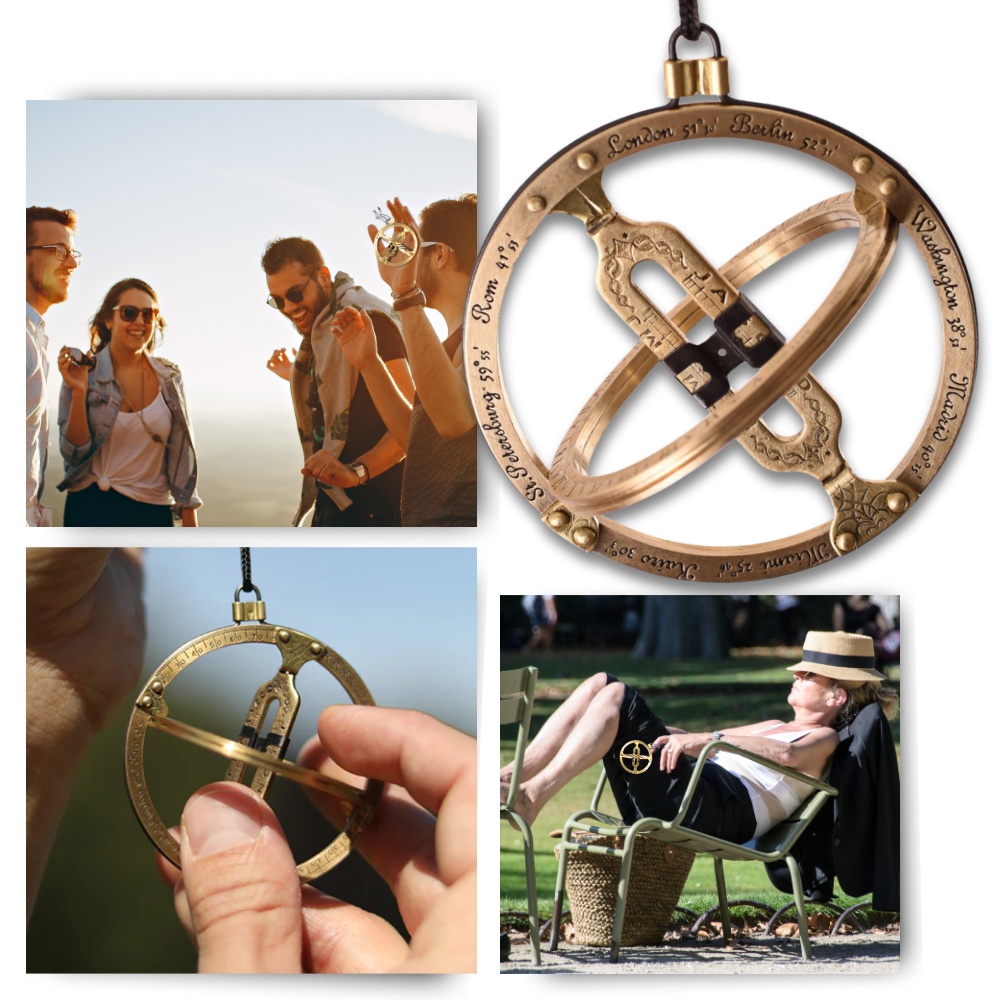
Cadran solaire de poche de précision
Brand: Alpha Outpost
Précision solaire Conception historique Un savoir-faire d'expert Taille compacte Utilisation polyvalente Découvrez l'élégance et la précision du cadran solaire de poche à précision solaire, une pièce intemporelle fabriquée par des maîtres horlogers en Autriche. Ce cadran solaire exquis indique l'heure solaire exacte partout dans le monde, incarnant un mélange parfait d'artisanat traditionnel et de fonctionnalité moderne. Un chronométrage précis partout Le cadran solaire de poche à précision solaire tire parti de la puissance intemporelle du soleil pour fournir des lectures de l'heure extrêmement précises. Il a une marge de précision impressionnante de plus de +/- 10 minutes . Cette précision remarquable est obtenue grâce à une conception qui reflète les anciens calculs astronomiques. Cela permet au cadran solaire d'indiquer l'heure solaire réelle partout dans le monde. C'est un outil indispensable pour ceux qui apprécient le mélange harmonieux des éléments naturels et de la précision technologique. Que vous naviguiez dans un paysage reculé ou que vous appréciiez simplement le passage du temps par un après-midi ensoleillé, ce cadran solaire vous permet d'être toujours en phase avec les rythmes solaires. Historiquement parfait aujourd'hui S'inspirant du cadran solaire universel à anneau équinoxial exposé à l'Observatoire royal de Greenwich, le cadran solaire de poche à précision solaire est un chef-d'œuvre d'élégance historique et de fonctionnalité moderne. Son design rend hommage aux anciens dispositifs de mesure du temps, apportant une touche de sophistication historique à un public contemporain. Les détails complexes et l'esthétique classique en font un instrument pratique et un bel artefact qui porte l'héritage d'un savoir-faire séculaire. Cette fusion du passé et du présent fait du cadran solaire de poche Kala un objet de conversation captivant et un ajout intemporel à toute collection. Expertise générationnelle Le cadran solaire de poche à précision solaire est le résultat de plus de 25 ans de travail artisanal par la famille Kala, horlogers renommés basés dans un petit atelier près de Graz, en Autriche. Chaque cadran est méticuleusement fabriqué à partir de laiton et d'acier massifs, et ses gravures détaillées sont rehaussées à l'encre noire artisanale. L'expertise de la famille Kala est évidente dans chaque pièce. Un cadran solaire sur trois est entièrement démonté et inspecté pour garantir les normes de qualité les plus élevées. Cet engagement en faveur de l'excellence garantit que chaque cadran solaire est un instrument précis de mesure du temps. C'est également une belle œuvre d'art durable qui reflète la passion et l'habileté de ses créateurs. L'élégance dans votre poche Mesurant seulement 60 mm de diamètre, le cadran solaire de poche à précision solaire est conçu pour s'intégrer parfaitement dans votre poche . Cette caractéristique est conforme aux normes internationales de dimensionnement des montres de poche. Sa taille compacte vous permet d'emporter cette pièce historique exquise partout avec vous, sans sacrifier l'espace ou la commodité. Malgré sa petite taille, les gravures détaillées et la construction solide du cadran solaire en font une pièce remarquable qui suscite l'admiration. Sa portabilité vous permet de disposer à tout moment d'un instrument de mesure du temps fiable et élégant. Il est parfait à la fois pour un usage pratique et comme accessoire unique. Plus qu'une simple montre La polyvalence du cadran solaire de poche à précision solaire va au-delà de sa fonction première de montre. Une fois réglé, il peut également servir de boussole précise . Cela ajoute à son utilité et en fait un outil précieux pour les aventuriers et les passionnés d'histoire. Cette double fonctionnalité renforce son attrait et lui confère des avantages pratiques dans diverses situations, que vous exploriez de nouveaux terrains ou que vous profitiez simplement d'une journée ensoleillée à l'extérieur. La possibilité d'utiliser le cadran solaire comme une boussole souligne son ingéniosité et l'intégration intelligente des connaissances anciennes aux besoins modernes. C'est donc un instrument véritablement multifonctionnel qui va au-delà du chronométrage conventionnel. Caractéristiques techniques: Diamètre : 6 cm Longueur de la lanière : 9,5 cm Matériau : laiton massif et acier Précision : mieux que +/- 10 minutes Fonction supplémentaire : boussole précise Poids - 40 g Contenu du produit: 1x Cadran solaire de poche à précision solaire
Category: Home & Garden > Decor > Sundials